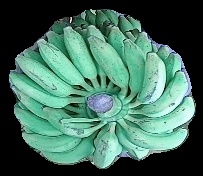
Variety: elakki-bale
Grade: grade1